Todd Manning

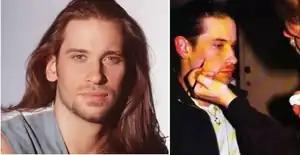
A young Howarth with Todd's vintage, long-haired look (left). A makeup artist applying Todd's scar to Howarth (right); the scar stretches in a curve across the character's right cheek, and appears a thin, medium red in its significantly healed version.

In late 1993, in order to make Todd look more menacing, he was given a scar to his right cheek by Marty's friend, Luna Moody, when she hit him in his face with a crowbar while preventing his attempt to rape Marty for a second time. The camera would often close in on and emphasize Todd's scar, which later became synonymous with the character.